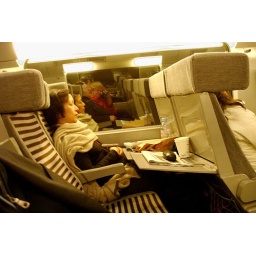
Yes, I am in the red, reflected in the window and taking the photo, my son near me sleeping too